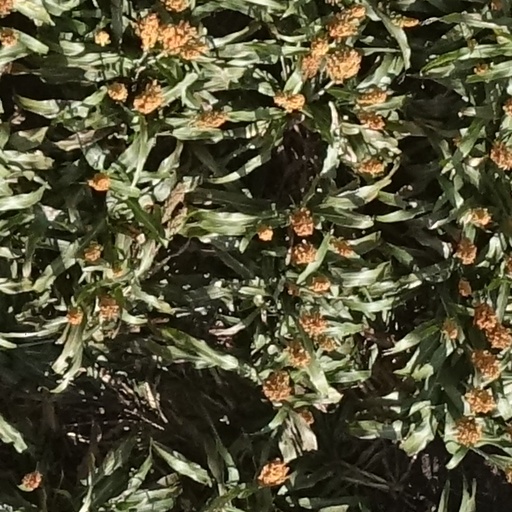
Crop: sorghum